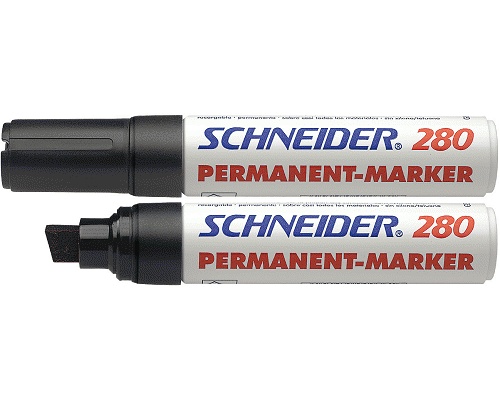
PENNARELLO MARCATORE RICARICABILE 280 PERMANENTE GIGANTE 4 X 12 MM NERO
SCHNEIDER Marcatore ad inchiostro permanente. Punta a scalpello 4x 12 mm. Rapida essiccazione, resistente allacqua e alla luce. Ricaricabile con flacone dinchiostro SCHNEIDER650 da 50ml. Confezione 1 marker/colore - 1 kit da6 refill/colore.
Brand: Carto'
Category: Office Supplies > General Office Supplies > Correction Fluids, Pens & Tapes > Correction Pens